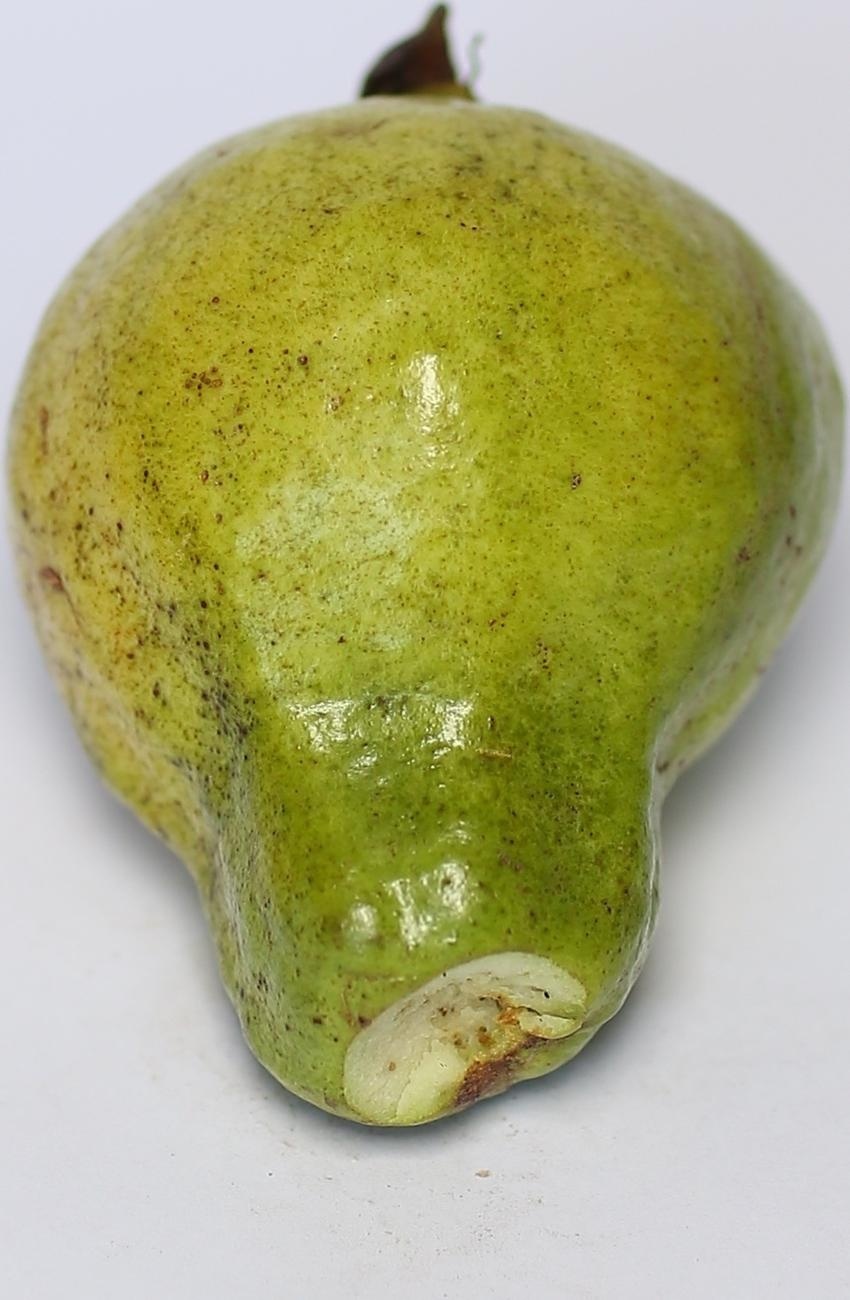
Maturity: green
Variety: local-sindhi